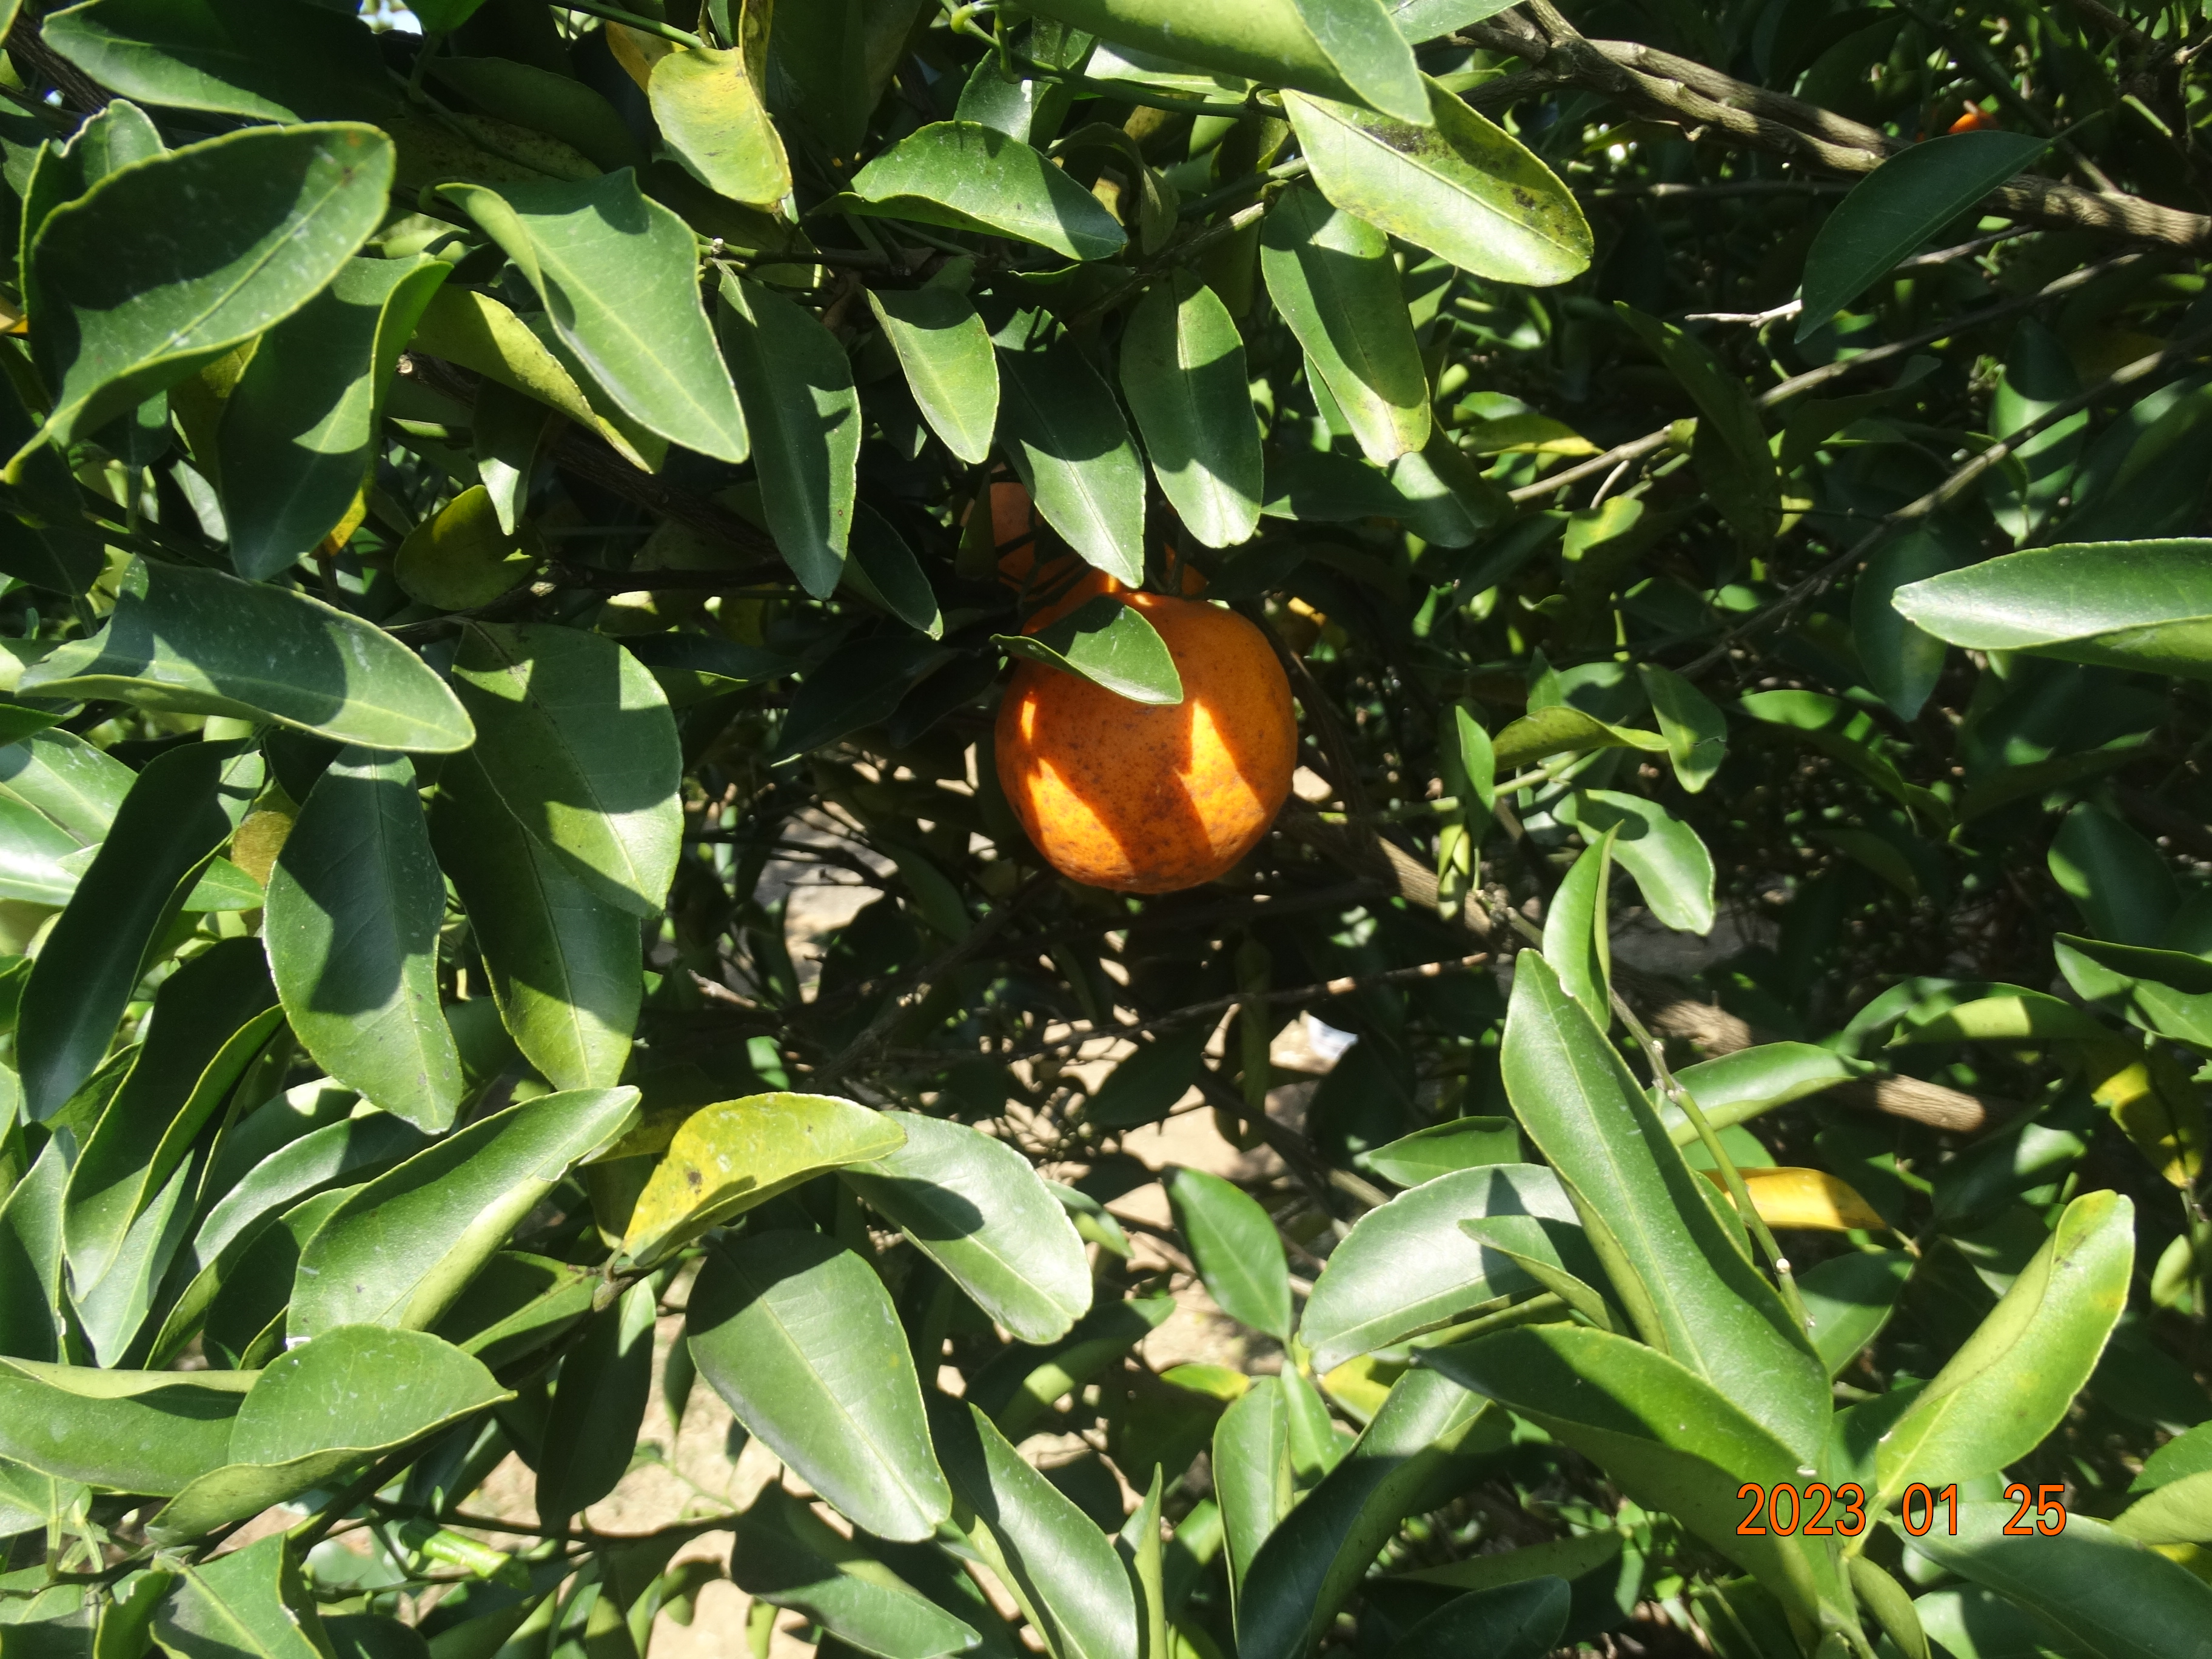
Citrus fruit variety: ponkan